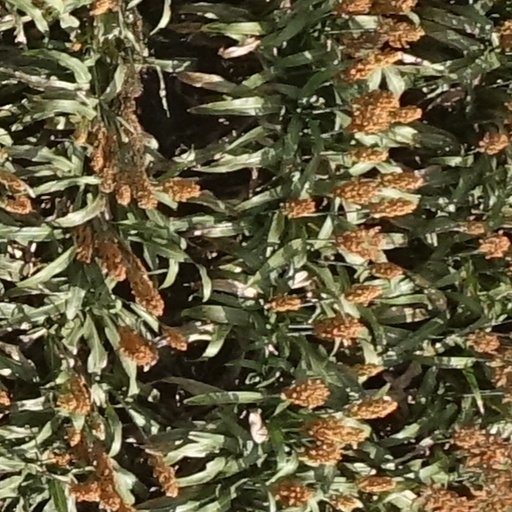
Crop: sorghum